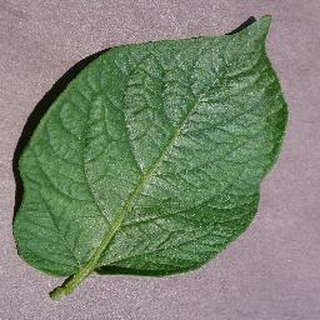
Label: healthy_potato